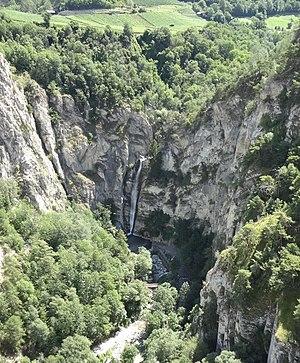
Chute de Tourtemagne vue depuis le téléphérique Tourtemagne-Oberems (Turtmann-Oberems, LTUO).